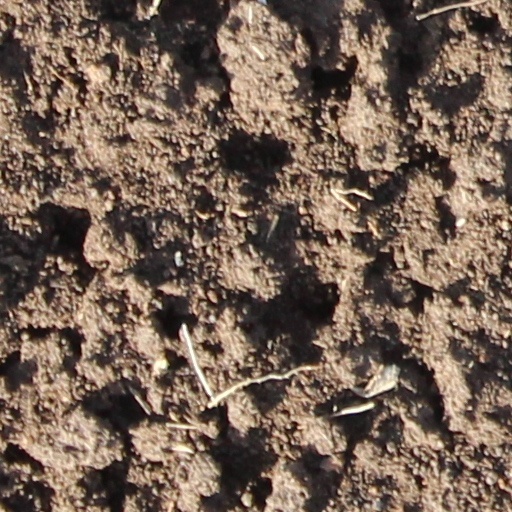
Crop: wheat